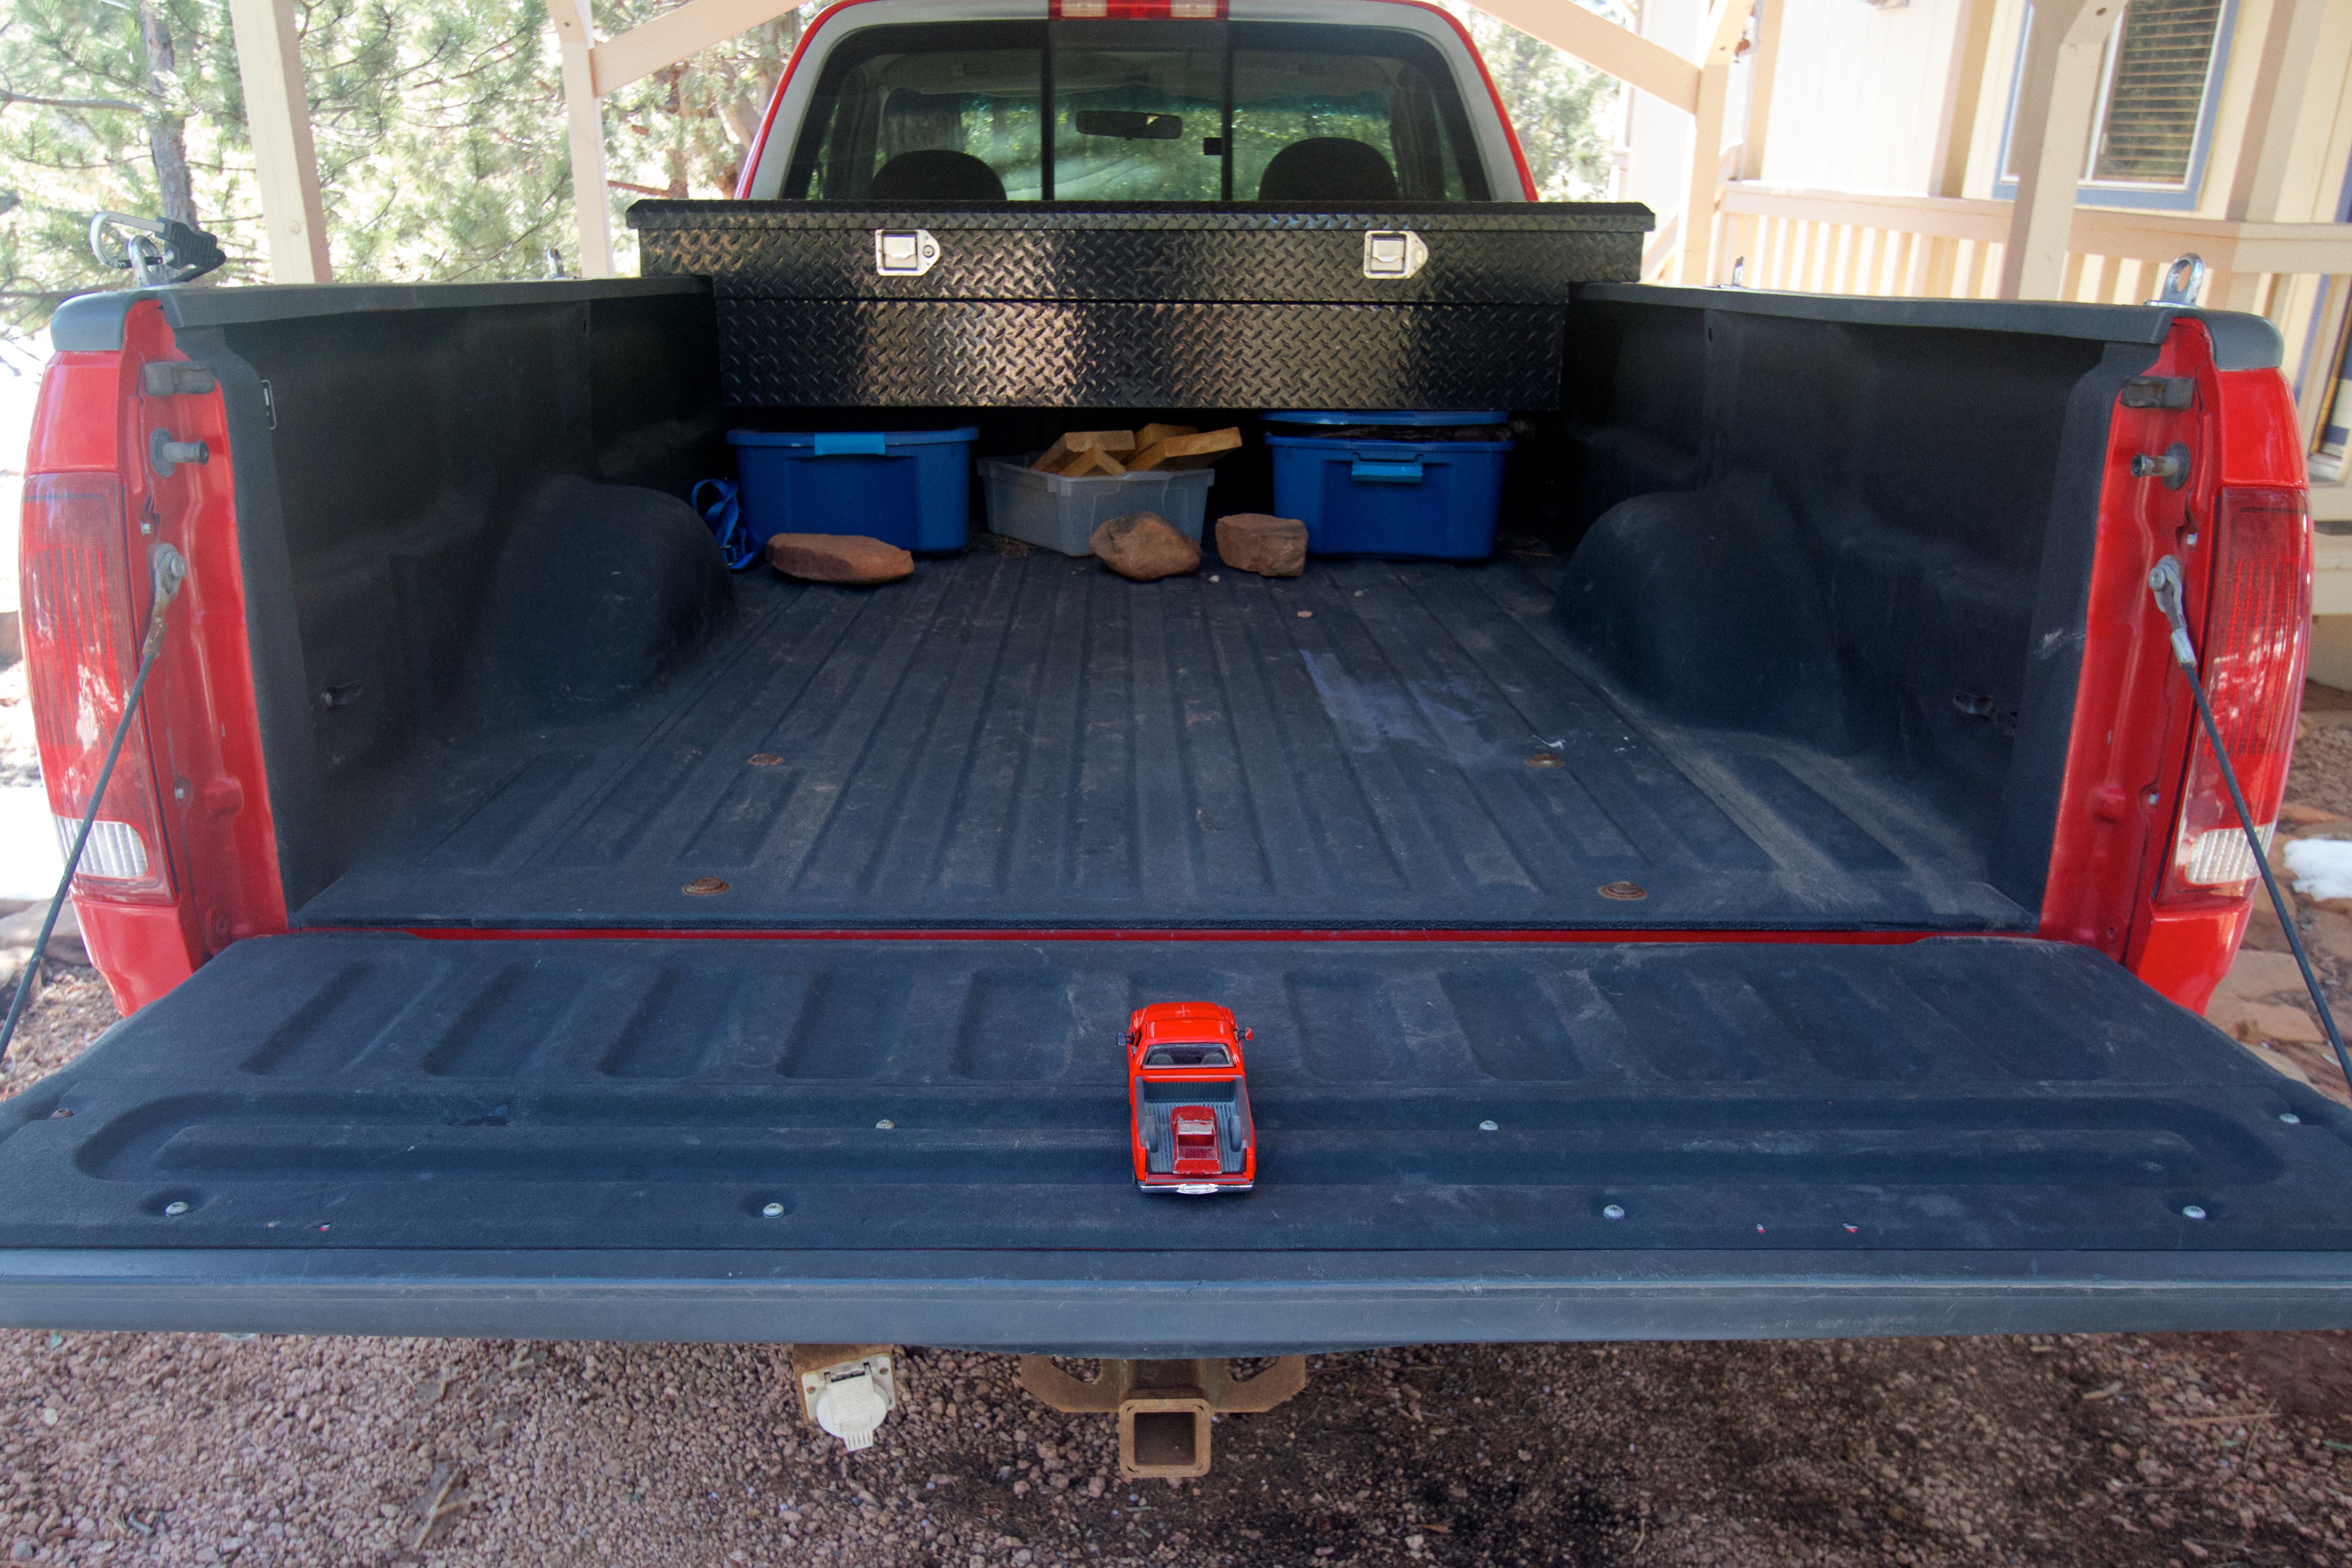
car, van, truck, vehicle, bumper, ford, pickup truck, land vehicle, automobile make, automotive exterior, compact sport utility vehicle